Lewis G. Kline House

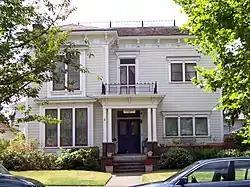
Lewis G. Kline House

The Lewis G. Kline House is a historic house located at 308 Nw 8th Street in Corvallis, Oregon.